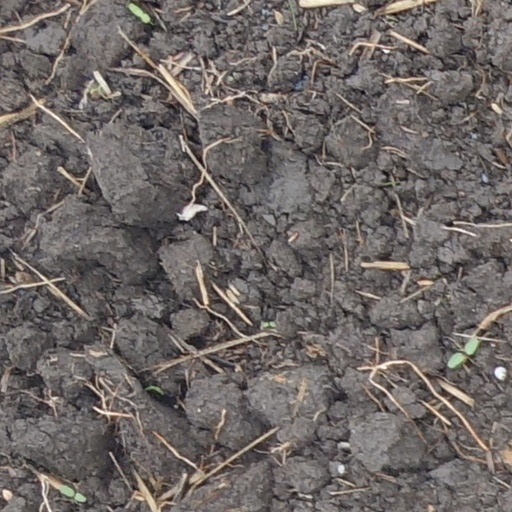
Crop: wheat